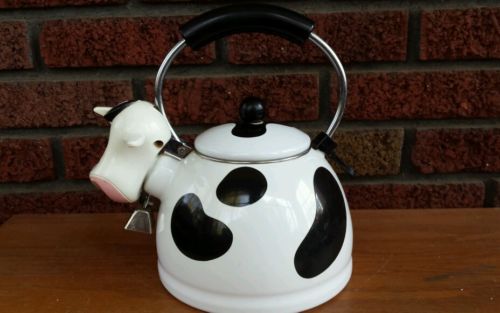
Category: kettle